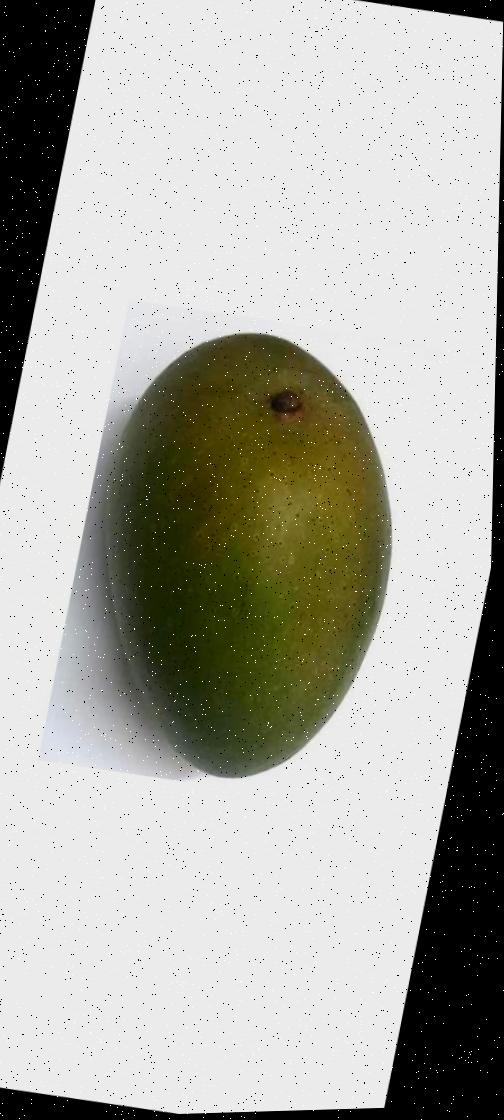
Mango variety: Ashshina Zhinuk